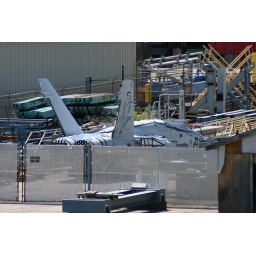
spotted in a lot at Boeing's St. Louis plant